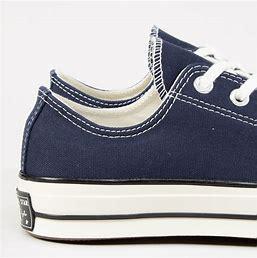
Brand: Converse
Model: All Star Ox